Answer in natural language. Which object is closer to black cylindrical bin with lid (highlighted by a red box), black wooden spindleback chair (highlighted by a blue box) or Doorway (highlighted by a green box)? Choose between the following options: black wooden spindleback chair (highlighted by a blue box) or Doorway (highlighted by a green box)
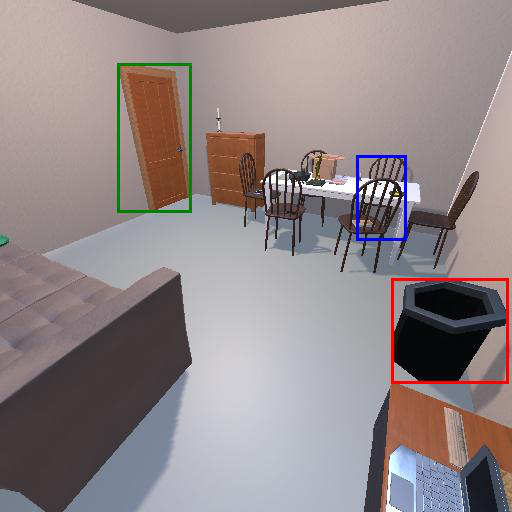
<answer>black wooden spindleback chair (highlighted by a blue box)</answer>